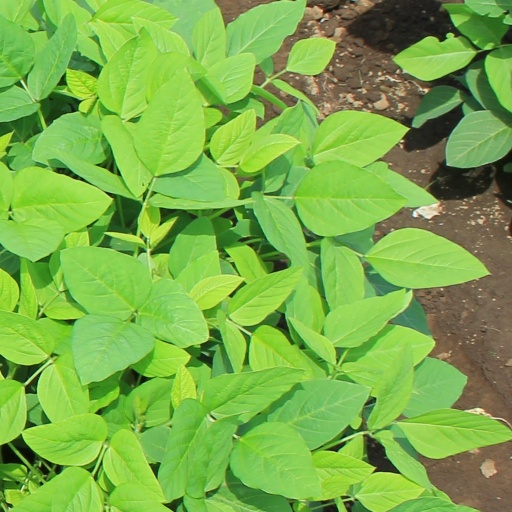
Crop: soybean